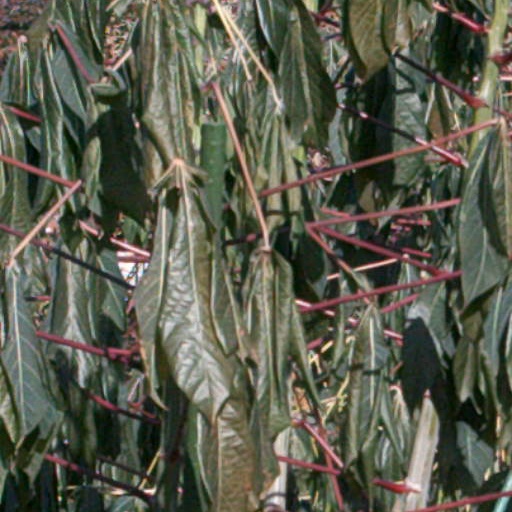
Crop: cassava